Rott Abbey

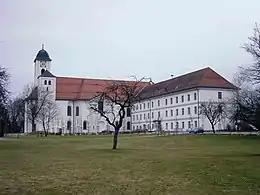
Rott Abbey

Rott Abbey was a Benedictine monastery in Rott am Inn in Bavaria, Germany.